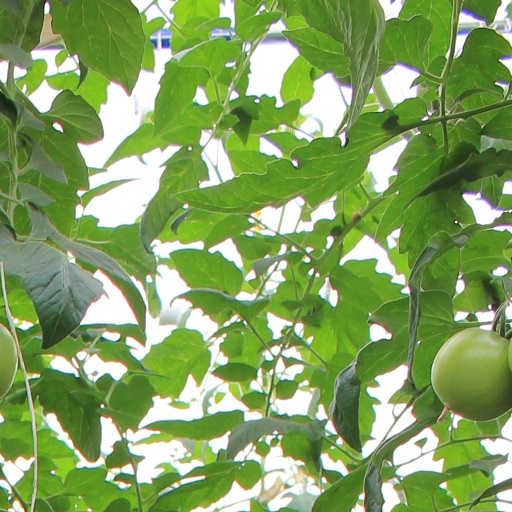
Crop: tomato